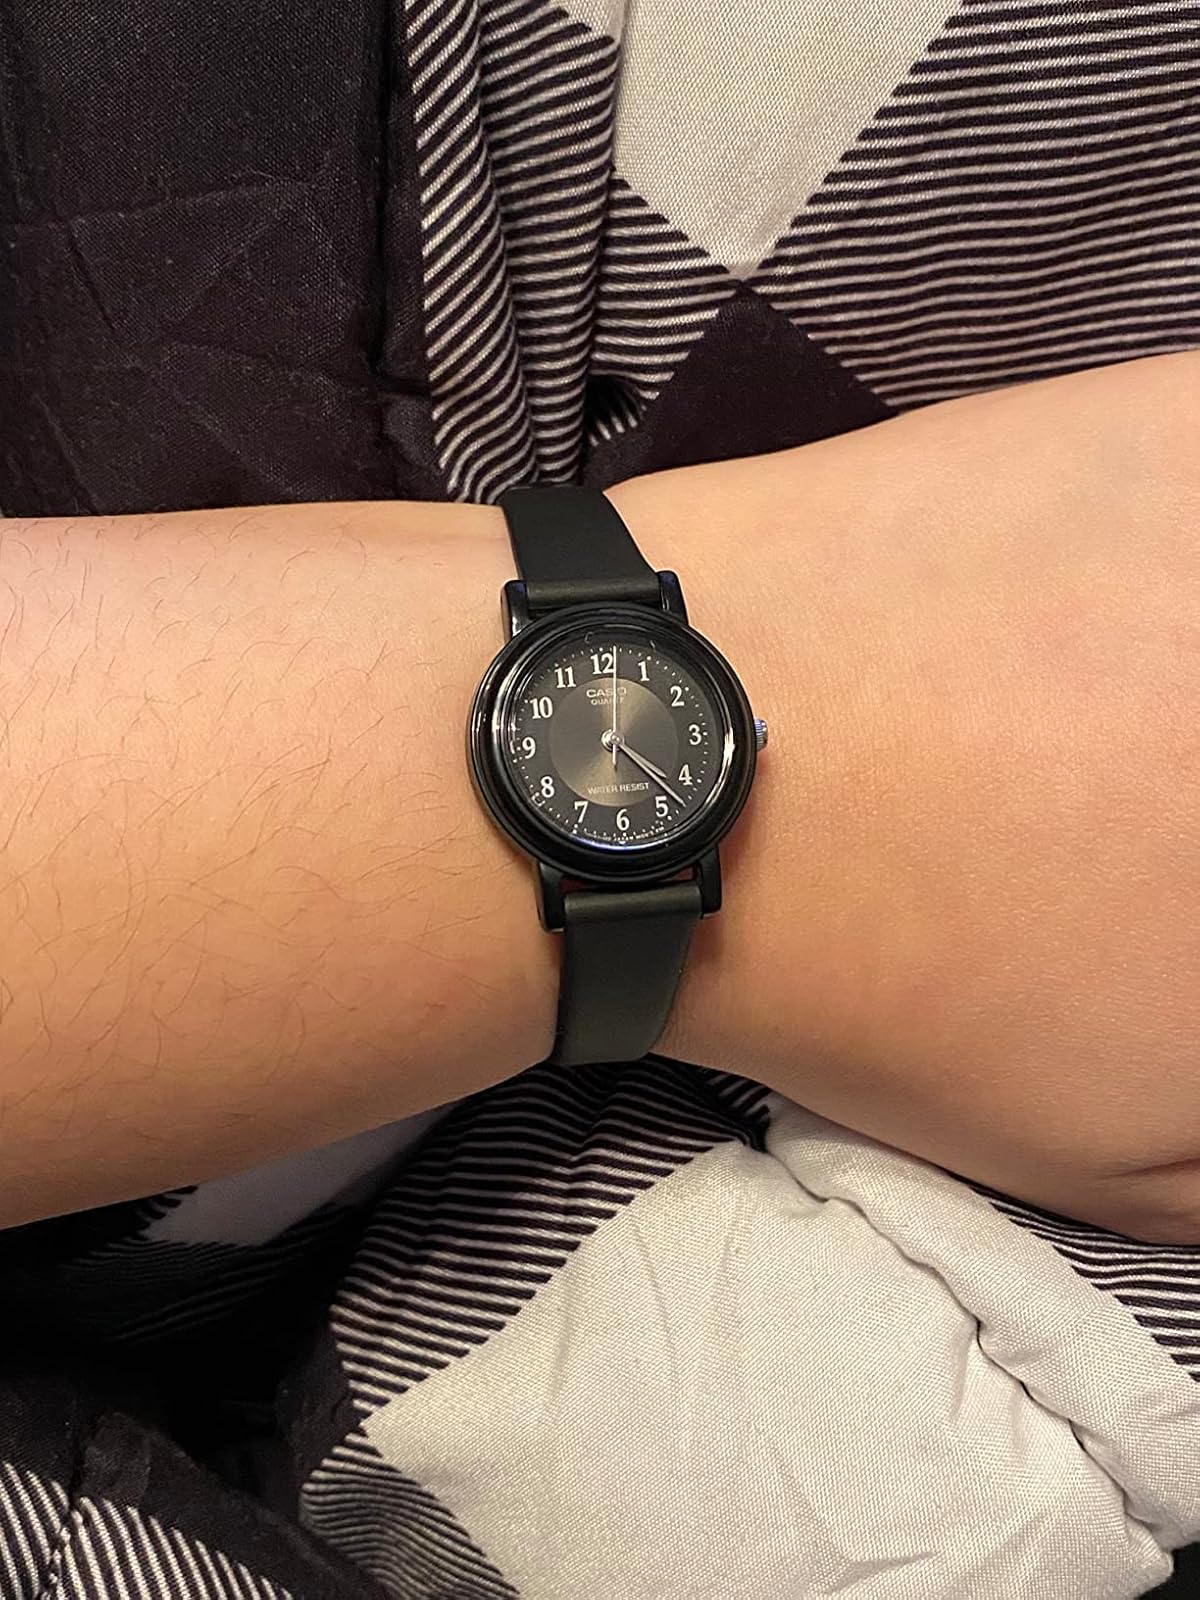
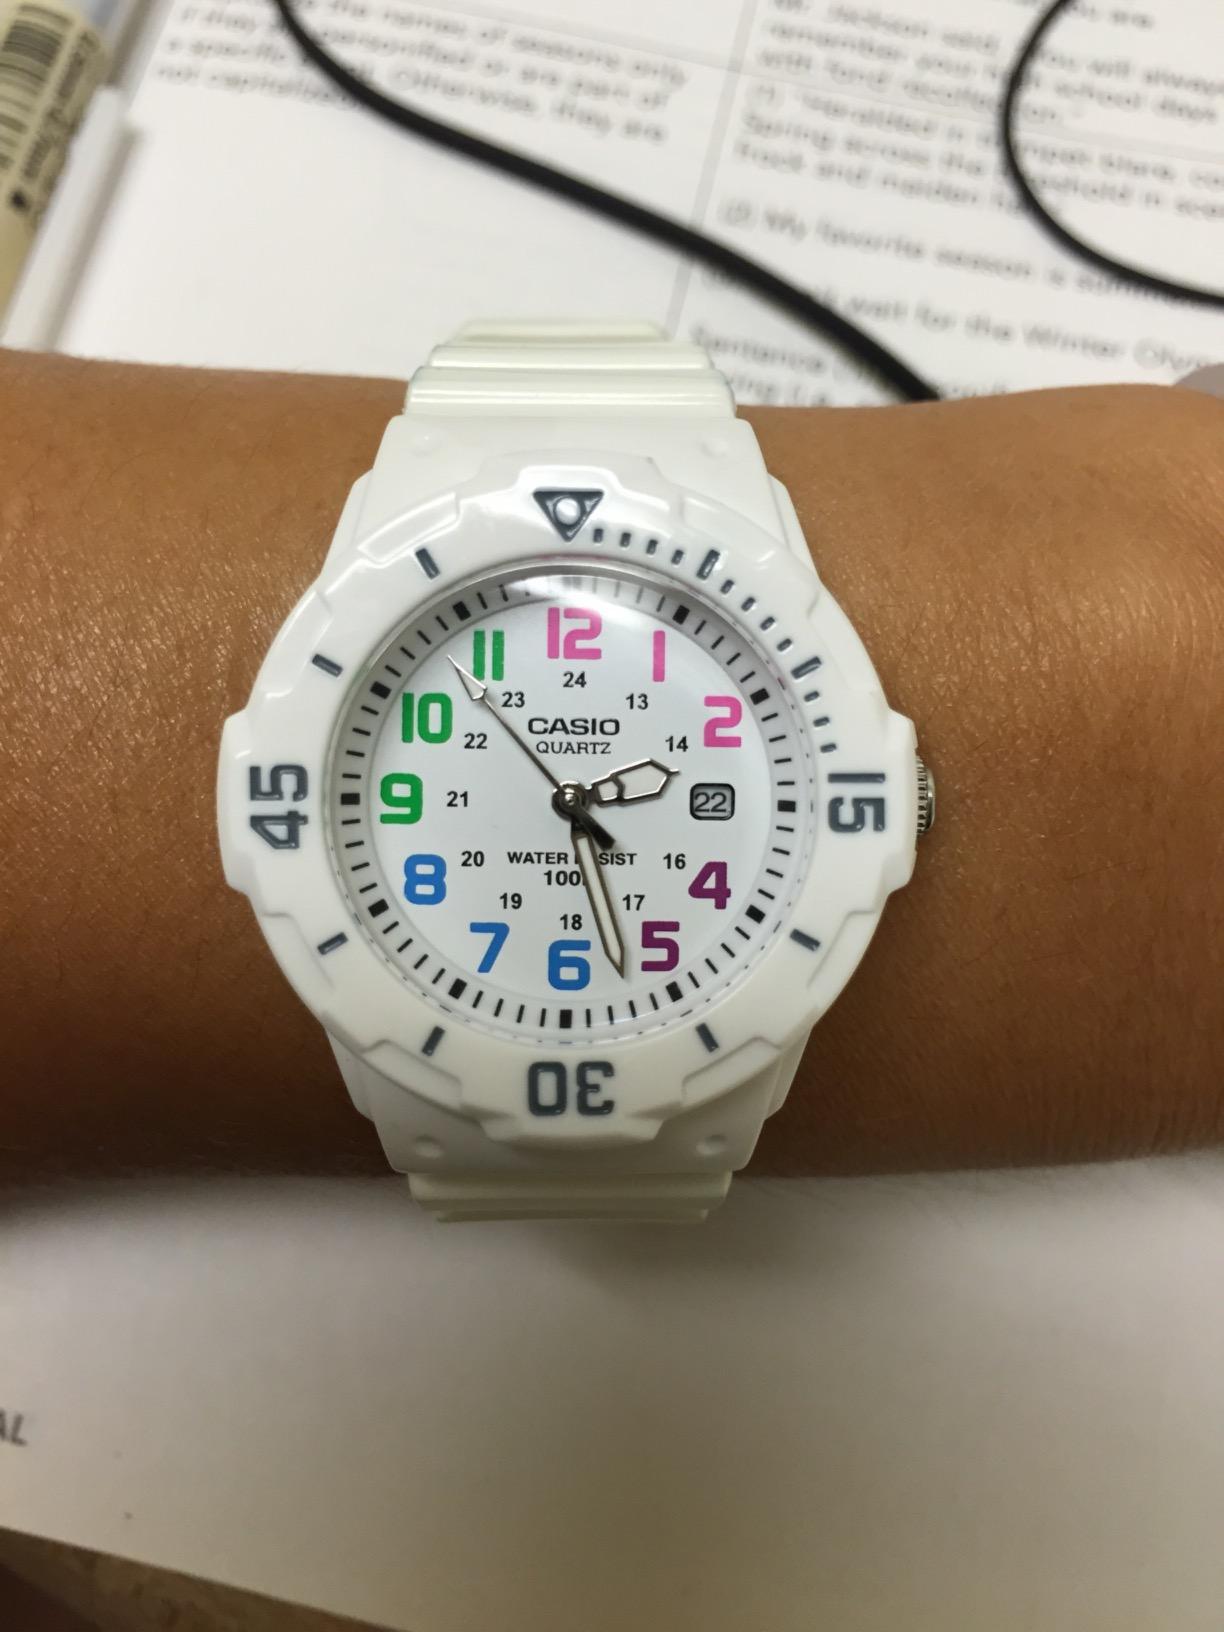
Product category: accessories_watch
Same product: no